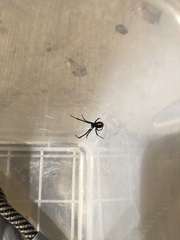
Species: Lactrodectus_hesperus